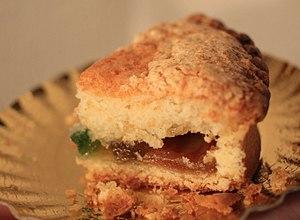
L'intérieur d'un nougat de Tours.
Le nougat de Tours est un gâteau à base de pâte sucrée et d'une macaronade d'amande, garni de fruits confits et de confiture d'abricot. C'est une recette traditionnelle de la Touraine.